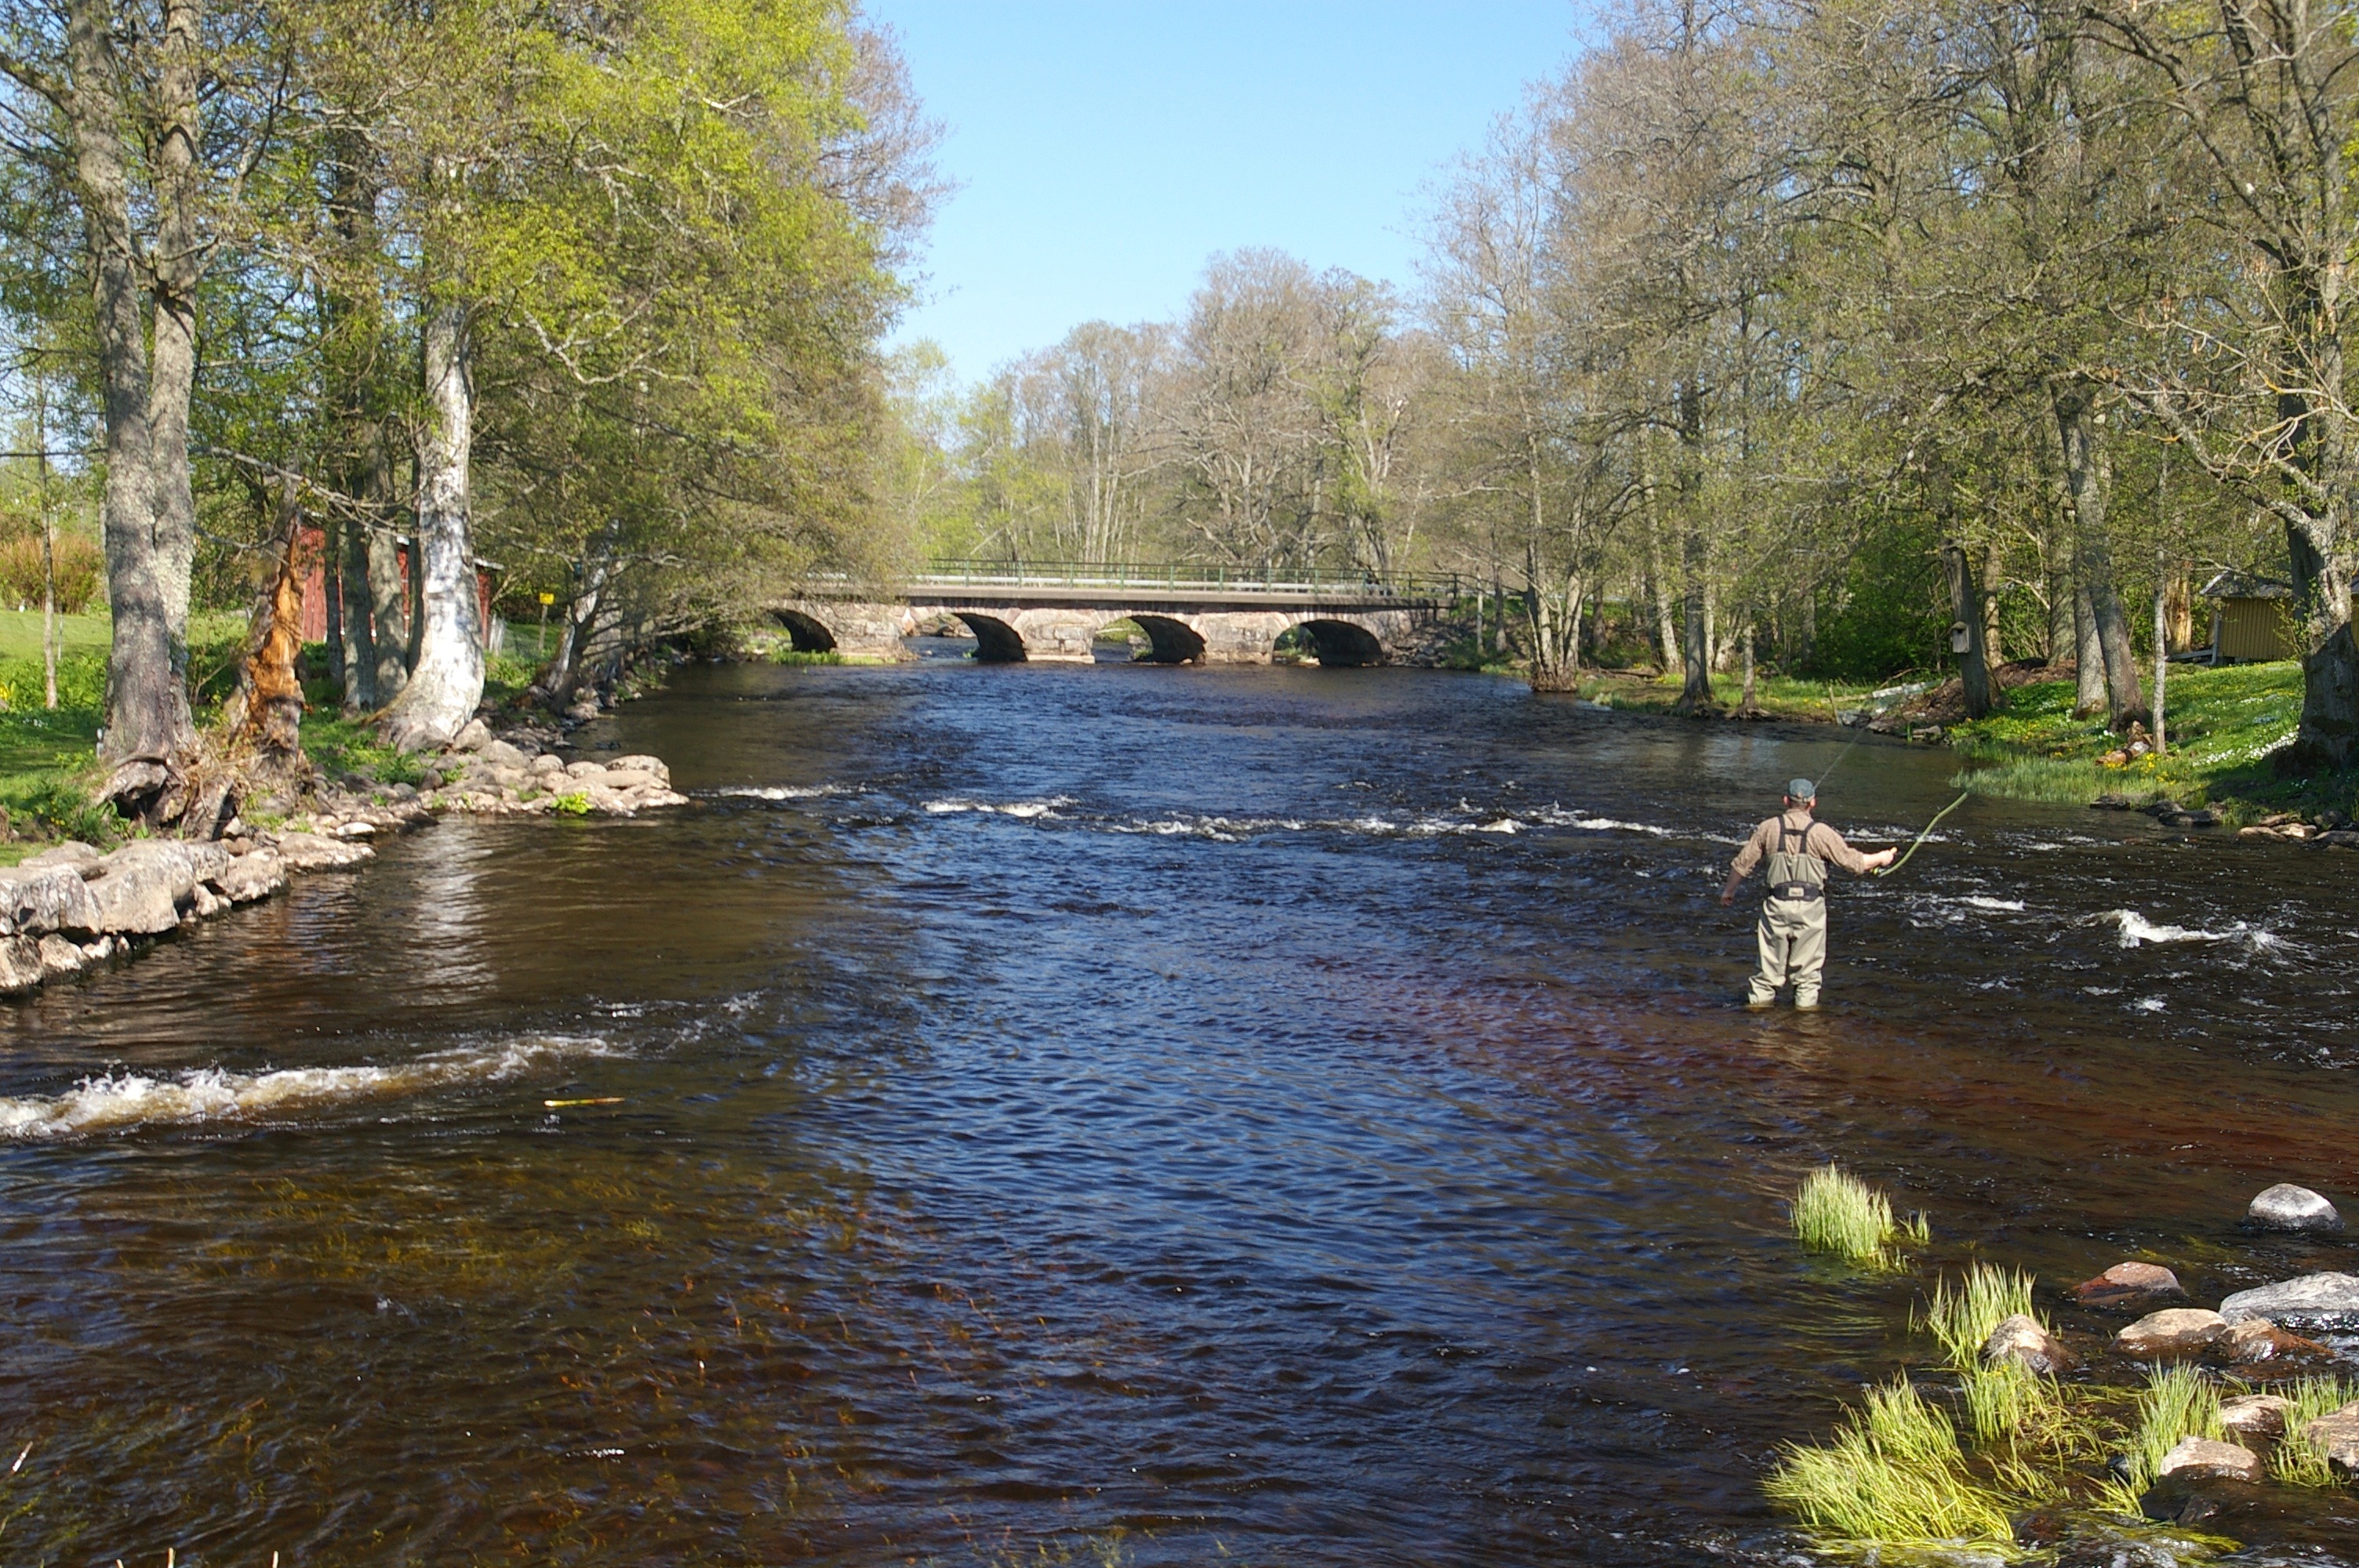
man, water, nature, creek, sport, bridge, river, canal, summer, shoreline, canoe, recreation, pond, stream, spring, vehicle, rapid, waterway, plants, body of water, trees, outside, boating, sweden, beautiful, casting, watercourse, landform, fly fishing, geographical feature, bayou